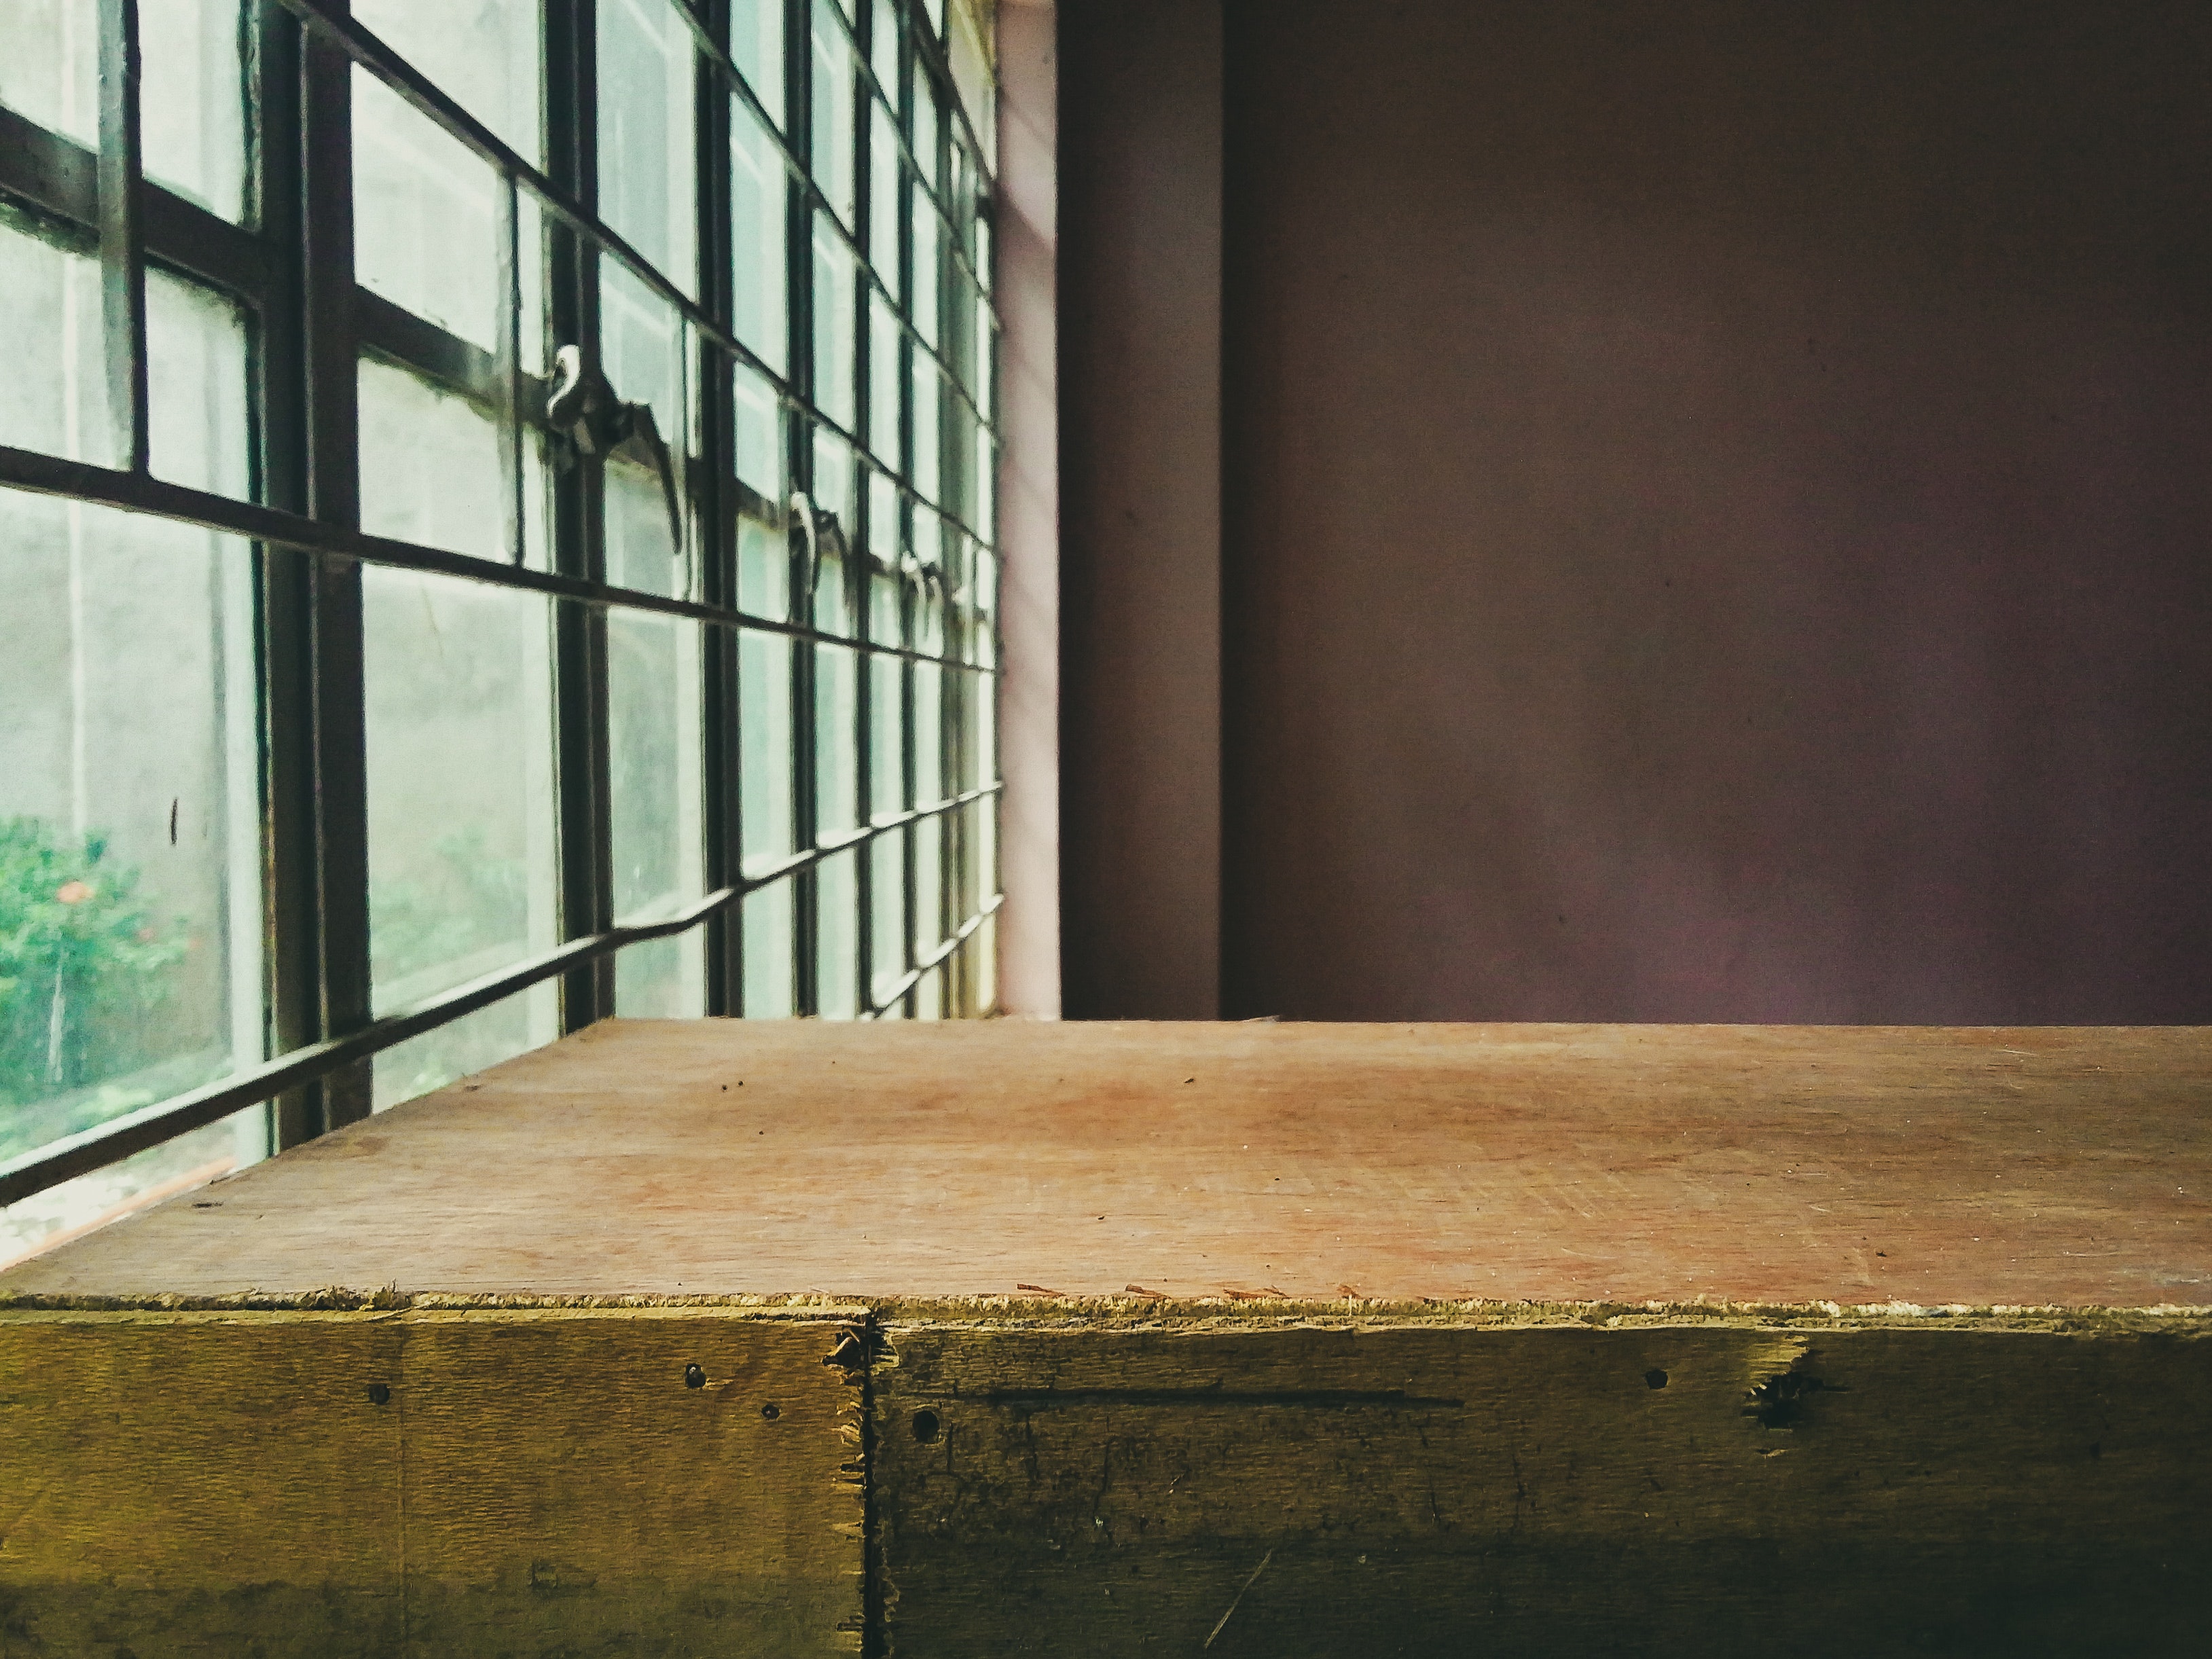
wood, wall, light, architecture, window, line, table, room, glass, daylighting, design, floor, house, hardwood, wood stain, furniture, interior design, building, flooring, concrete, metal, door, plywood, rectangle, pattern, tourist attraction, Transparent material